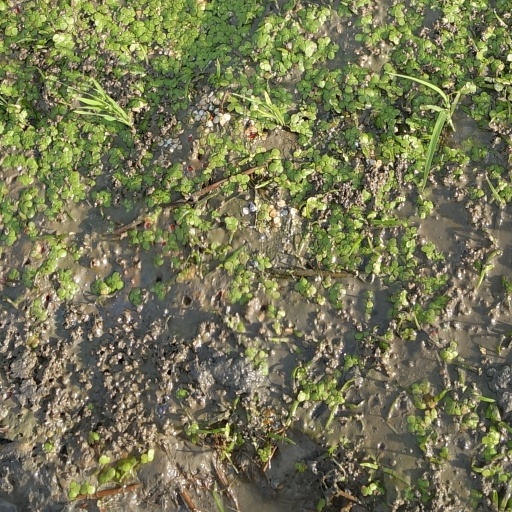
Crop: rice